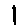
Label: 1